Billy the Cat (TV series)

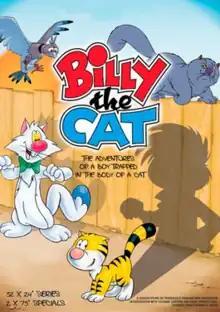

Billy the Cat is an animated series based on the comic series of the same name, created by cartoonists Stéphane Colman and Stephen Desberg. It was aired from 1996 to 2001 for two seasons, accompanied by two compilation films. The series was produced by EVA Entertainment, in co-production with Les Films du Triangle, Dupuis, NOA Network of Animation, Sofidoc S.A., and Cologne Cartoon for France 3, with the participation of Canal+, ZDF, WIC Entertainment, and RTL-TVI.